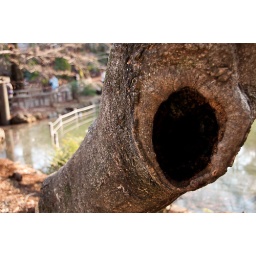
black hole in da tree